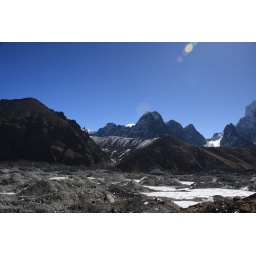
Ngozumba Glacier (Nepal's longest). Mt. Everest peak can be seen underneath the cloud, behind the black wall of mountains.